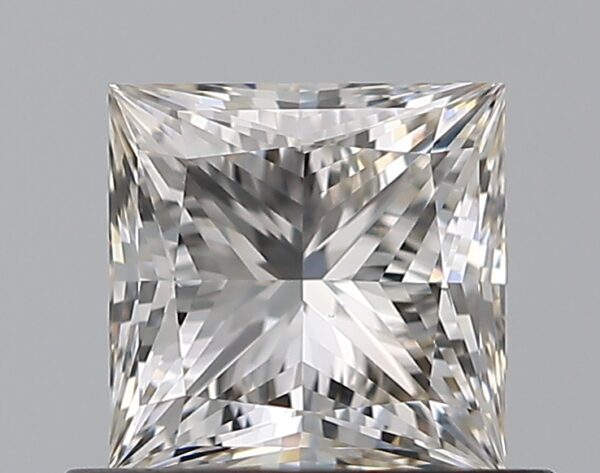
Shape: princess
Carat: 0.7
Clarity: VS1
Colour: H
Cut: VG
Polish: EX
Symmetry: EX
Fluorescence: N
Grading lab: GIA
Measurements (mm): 4.77 x 4.72 x 3.52